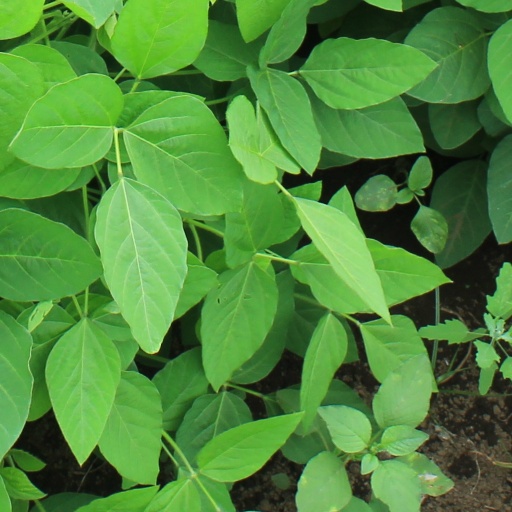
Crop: soybean